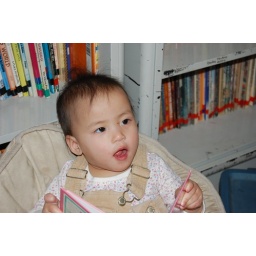
Some friends in Duluth had a shower for Charlotte. Charlotte being comfy in a chair with friends and a good book